Buzenda

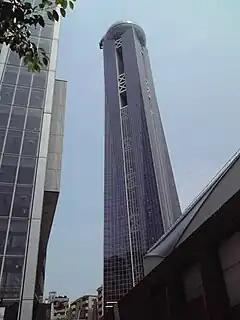
Kaikyo Yume Tower (153m)

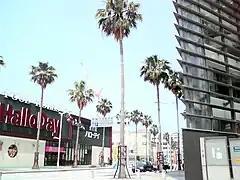
Buzenda

Most hotels and inns are around Shimonoseki Station and Karato.